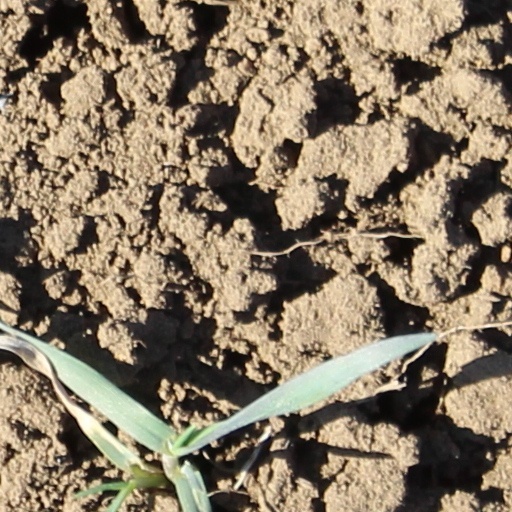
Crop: wheat